Dar Jamai Museum

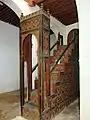
The late 17th-century "minbar" of the Lalla Aouda Mosque, on display at the museum

The museum holds a variety of artifacts from Meknes and the surrounding region, including ceramics, wooden objects, embroidery, carpets, and jewellery. Most objects date from the 19th and 20th centuries, but some older objects date from the reign of Moulay Isma'il or earlier. Among the latter are the wooden "minbar" and "maqsura" of the Lalla Aouda Mosque, dating from the late 17th century when Moulay Isma'il built the mosque.